Johann Sebastian Bach

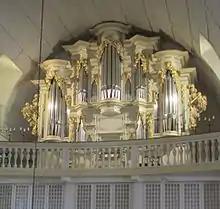
Current version of the Wender organ in the "Bach Church", Arnstadt.

In January 1703, shortly after graduating from St. Michael's in 1702 and being turned down for the post of organist at Sangerhausen, Bach was appointed court musician in the chapel of Duke Johann Ernst III in Weimar. His role there is unclear, but it probably included menial, non-musical duties. During his seven-month tenure at Weimar, his reputation as a keyboardist spread so widely that he was invited to inspect the new organ and give the inaugural recital at the New Church (now Bach Church) in Arnstadt, about southwest of Weimar. On 14 August 1703, he became the organist at the New Church, with light duties, a relatively generous salary, and a new organ tuned in a temperament that allowed music written in a wider range of keys to be played.